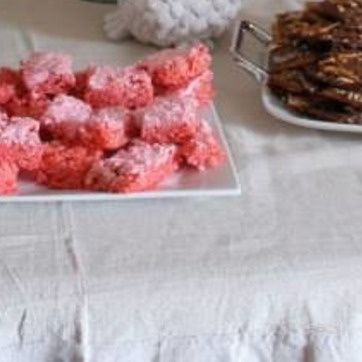
Material: ceramic